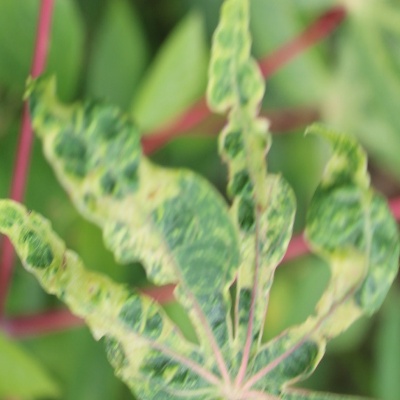
Crop: Cassava
Condition: mosaic